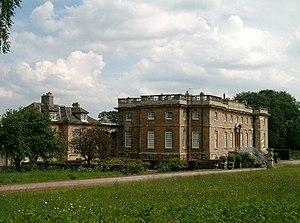
Cette liste des musées du West Yorkshire, Angleterre contient des musées qui sont définis dans ce contexte comme des institutions qui recueillent et soignent des objets d'intérêt culturel, artistique, scientifique ou historique. leurs collections ou expositions connexes disponibles pour la consultation publique. Sont également inclus les galeries d'art à but non lucratif et les galeries d'art universitaires. Les musées virtuels ne sont pas inclus.